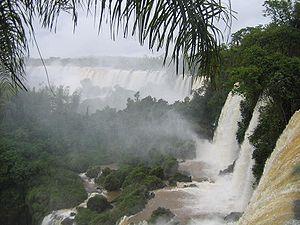
Chutes d'Iguazú, dans la Province de Misiones (Argentine). Português: Cataratas do Iguaçu, em Província de Misiones (Argentina).
La province de Misiones est une province d'Argentine située dans le nord-est du pays. Elle est bordée à l'ouest par le Paraguay, à l'est du nord au sud par le Brésil et au sud-ouest par la province de Corrientes.
Le Paraná est un fleuve qui s'écoule des hauts plateaux brésiliens vers l'Argentine pour se jeter dans l'océan Atlantique. Avec ses affluents, il constitue le troisième réseau hydrographique du monde, après ceux de l'Amazone et du Congo.
La rivière Iguaçu, ou Iguazú, est un affluent du río Paraná à la triple frontière entre l'Argentine, le Brésil et le Paraguay. Elle prend ses sources dans la Serra do Mar, dans l'État du Paraná au Brésil. Elle s'étend sur une longueur de 1 320 km et est surtout connue grâce aux chutes d'Iguaçu.
Le parc national d'Iguazú est un parc national d'Argentine, et s'étend sur plus de 67 620 hectares. Il se trouve à l'extrémité nord-est du pays, au nord de la province de Misiones.